Jesús Feliciano

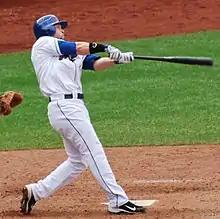
Feliciano with the New York Mets in 2010

On June 7, 2010, the New York Mets selected the contract of the 31-year-old outfielder. He went to Puerto Rico to play against the Florida Marlins in a three-game series. He had been leading the International League in hitting with a batting average of .385. On July 12, he was demoted for the return of the injured Carlos Beltrán. On August 22, 2010, he was called up from the Triple-A Buffalo Bisons to take the place of Rod Barajas.